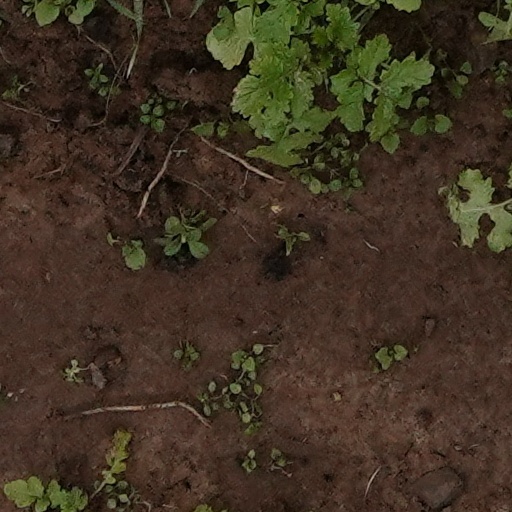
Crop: wheat